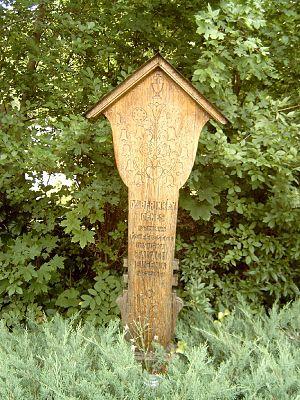
Dénes Berinkey né le 17 octobre 1871 à Dubník et décédé le 25 juin 1948 à Budapest, est une personnalité politique hongroise.